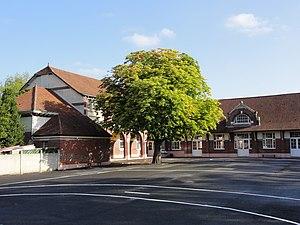
Écoles des cités de la Fosse Barrois de la Compagnie des mines d'Aniche, Montigny-en-Ostrevent, Nord, Nord-Pas-de-Calais, France.
La fosse Barrois ou Charles Barrois de la Compagnie des mines d'Aniche est un ancien charbonnage du Bassin minier du Nord-Pas-de-Calais, situé à Pecquencourt. La fosse est baptisée en l'honneur du géologue Charles Barrois. Les puits sont commencés en 1927 et 1928. La fosse commence à produire en 1931, il s'agit de la dernière fosse construite par la Compagnie des mines d'Aniche, mais aussi de la dernière à fermer. Des cités, des écoles et une église sont construits à proximité de la fosse.
Trois-cent-cinquante-trois biens du bassin minier du Nord-Pas-de-Calais ont été inscrits sur la liste du patrimoine mondial de l'humanité le 30 juin 2012, lors de la trente-sixième session du comité du patrimoine mondial, organisé par l'Unesco du 24 juin au 6 juillet 2012 à Saint-Pétersbourg.